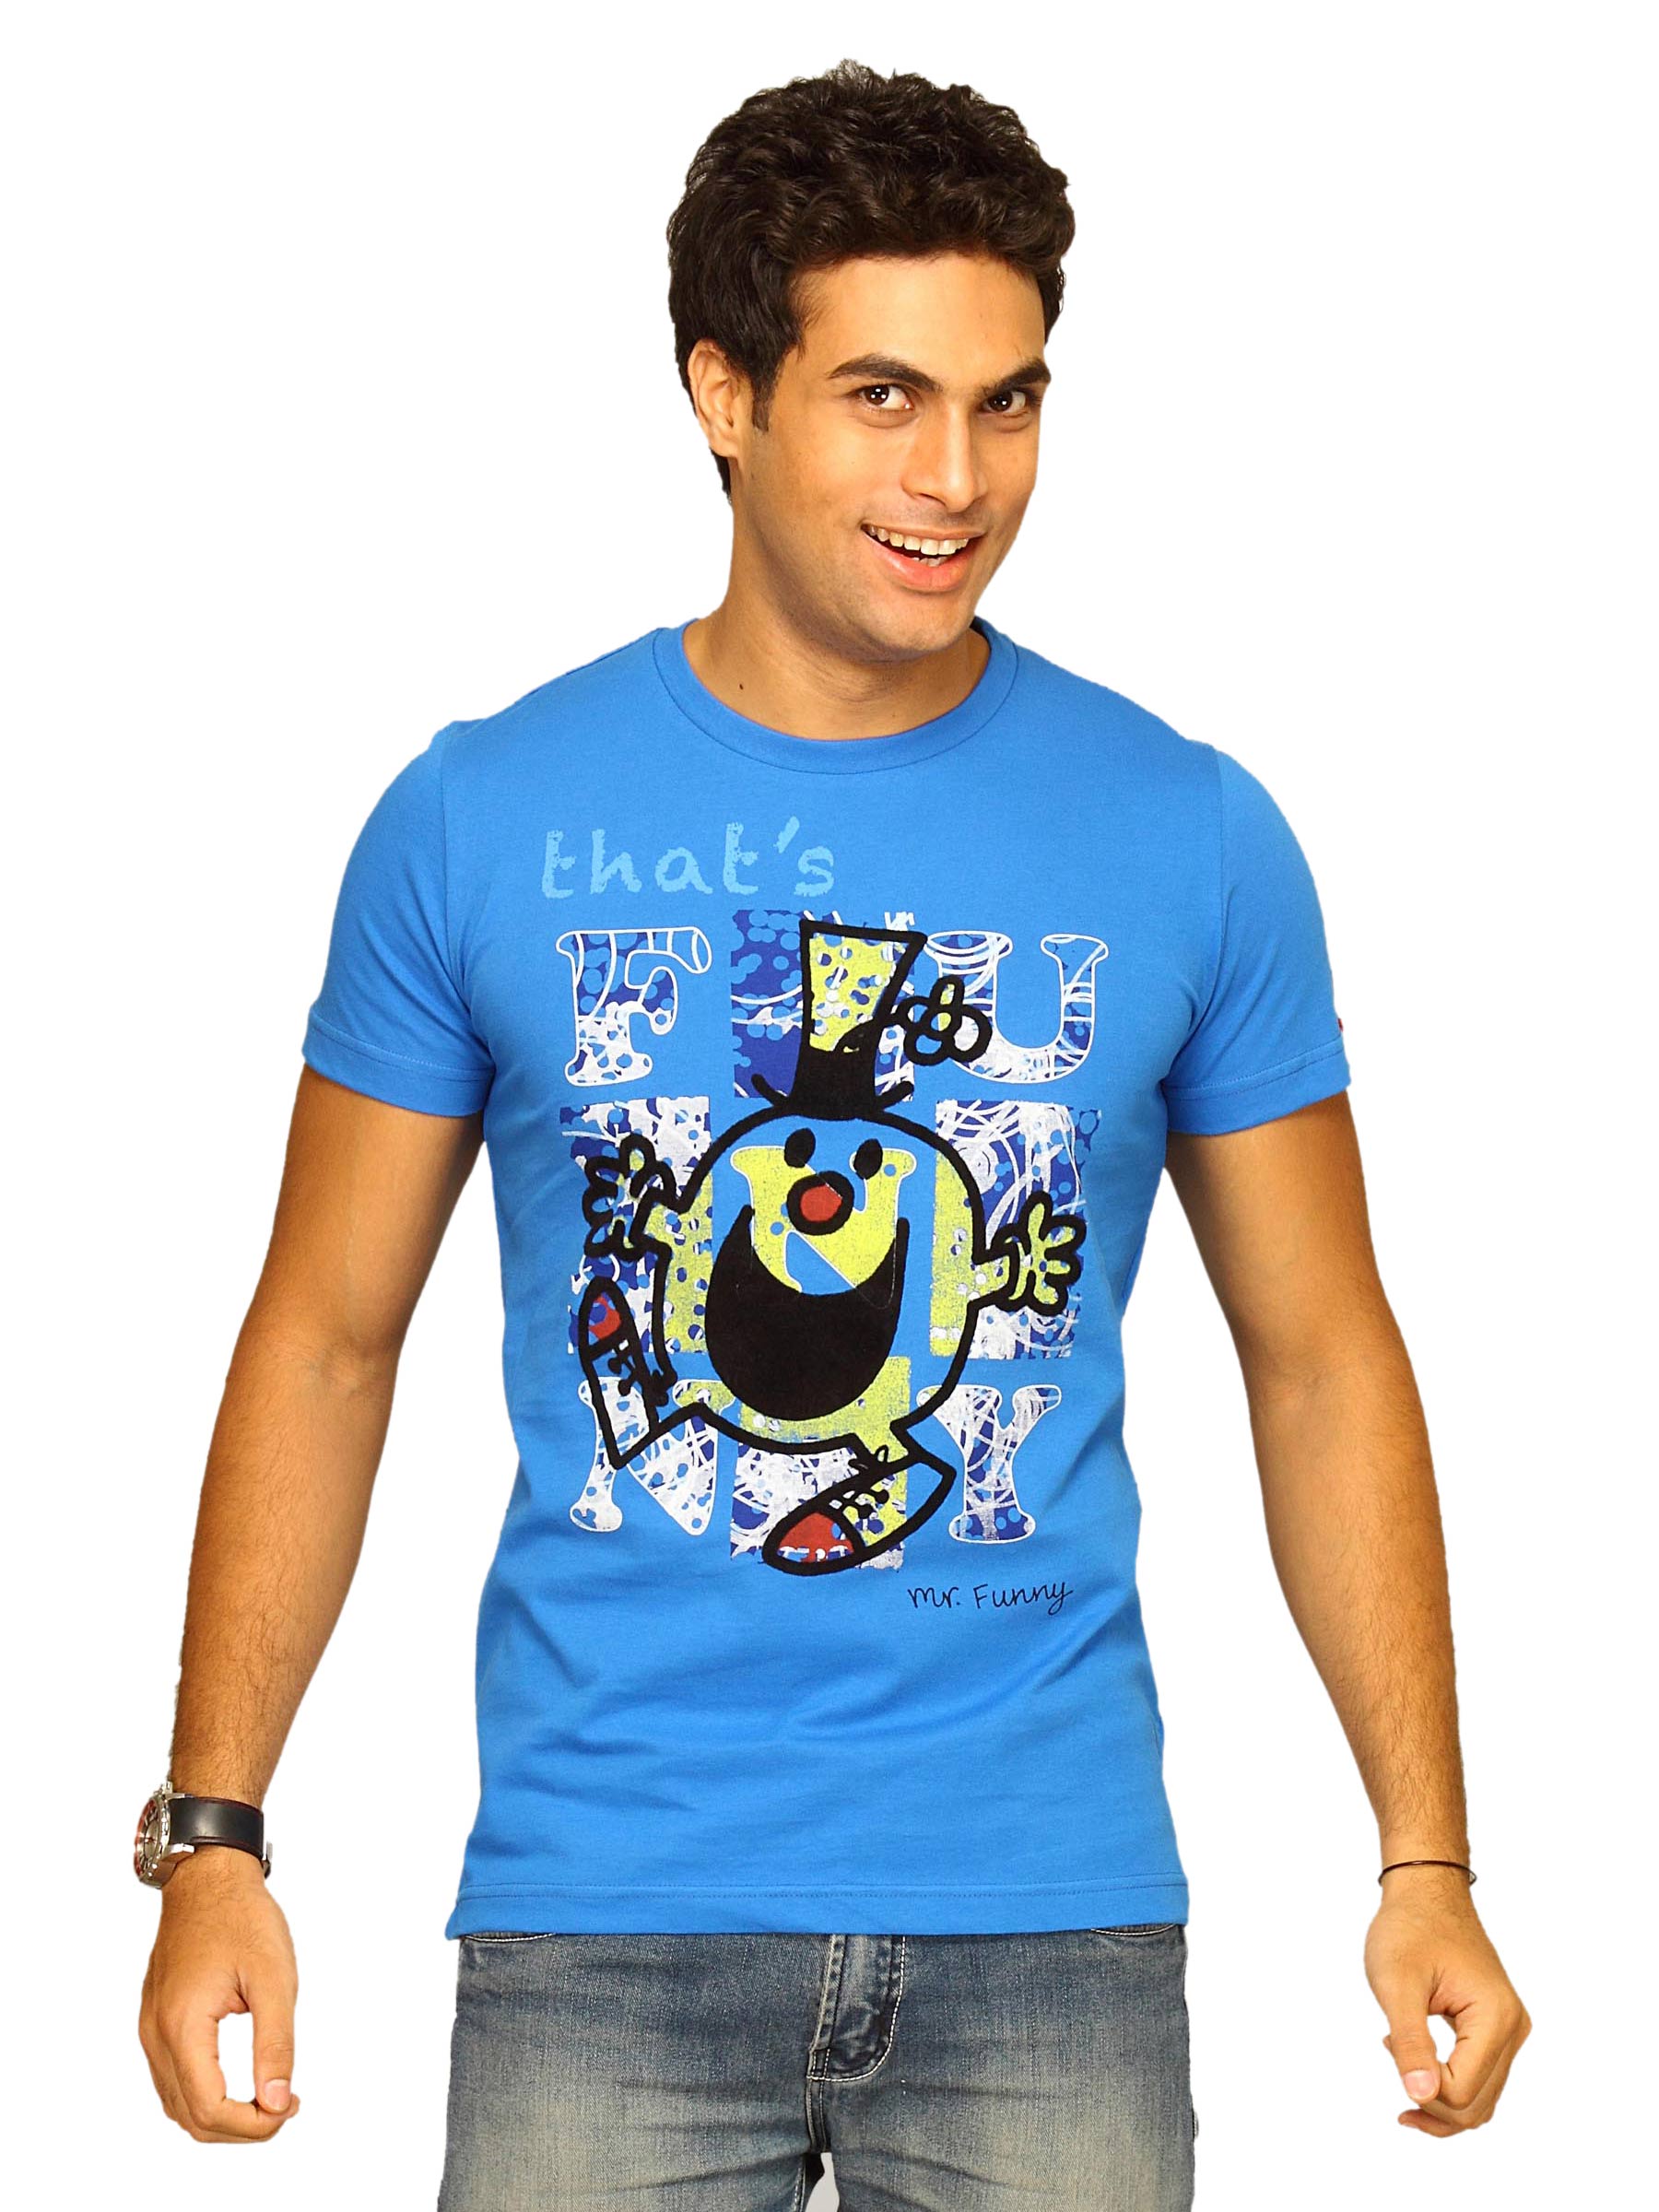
Mr.Men Men's Thats Funny Blue T-shirt
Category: Apparel / Topwear / Tshirts
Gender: Men
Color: Blue
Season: Summer 2011
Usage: Casual